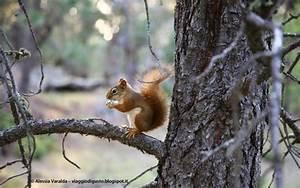
squirrel